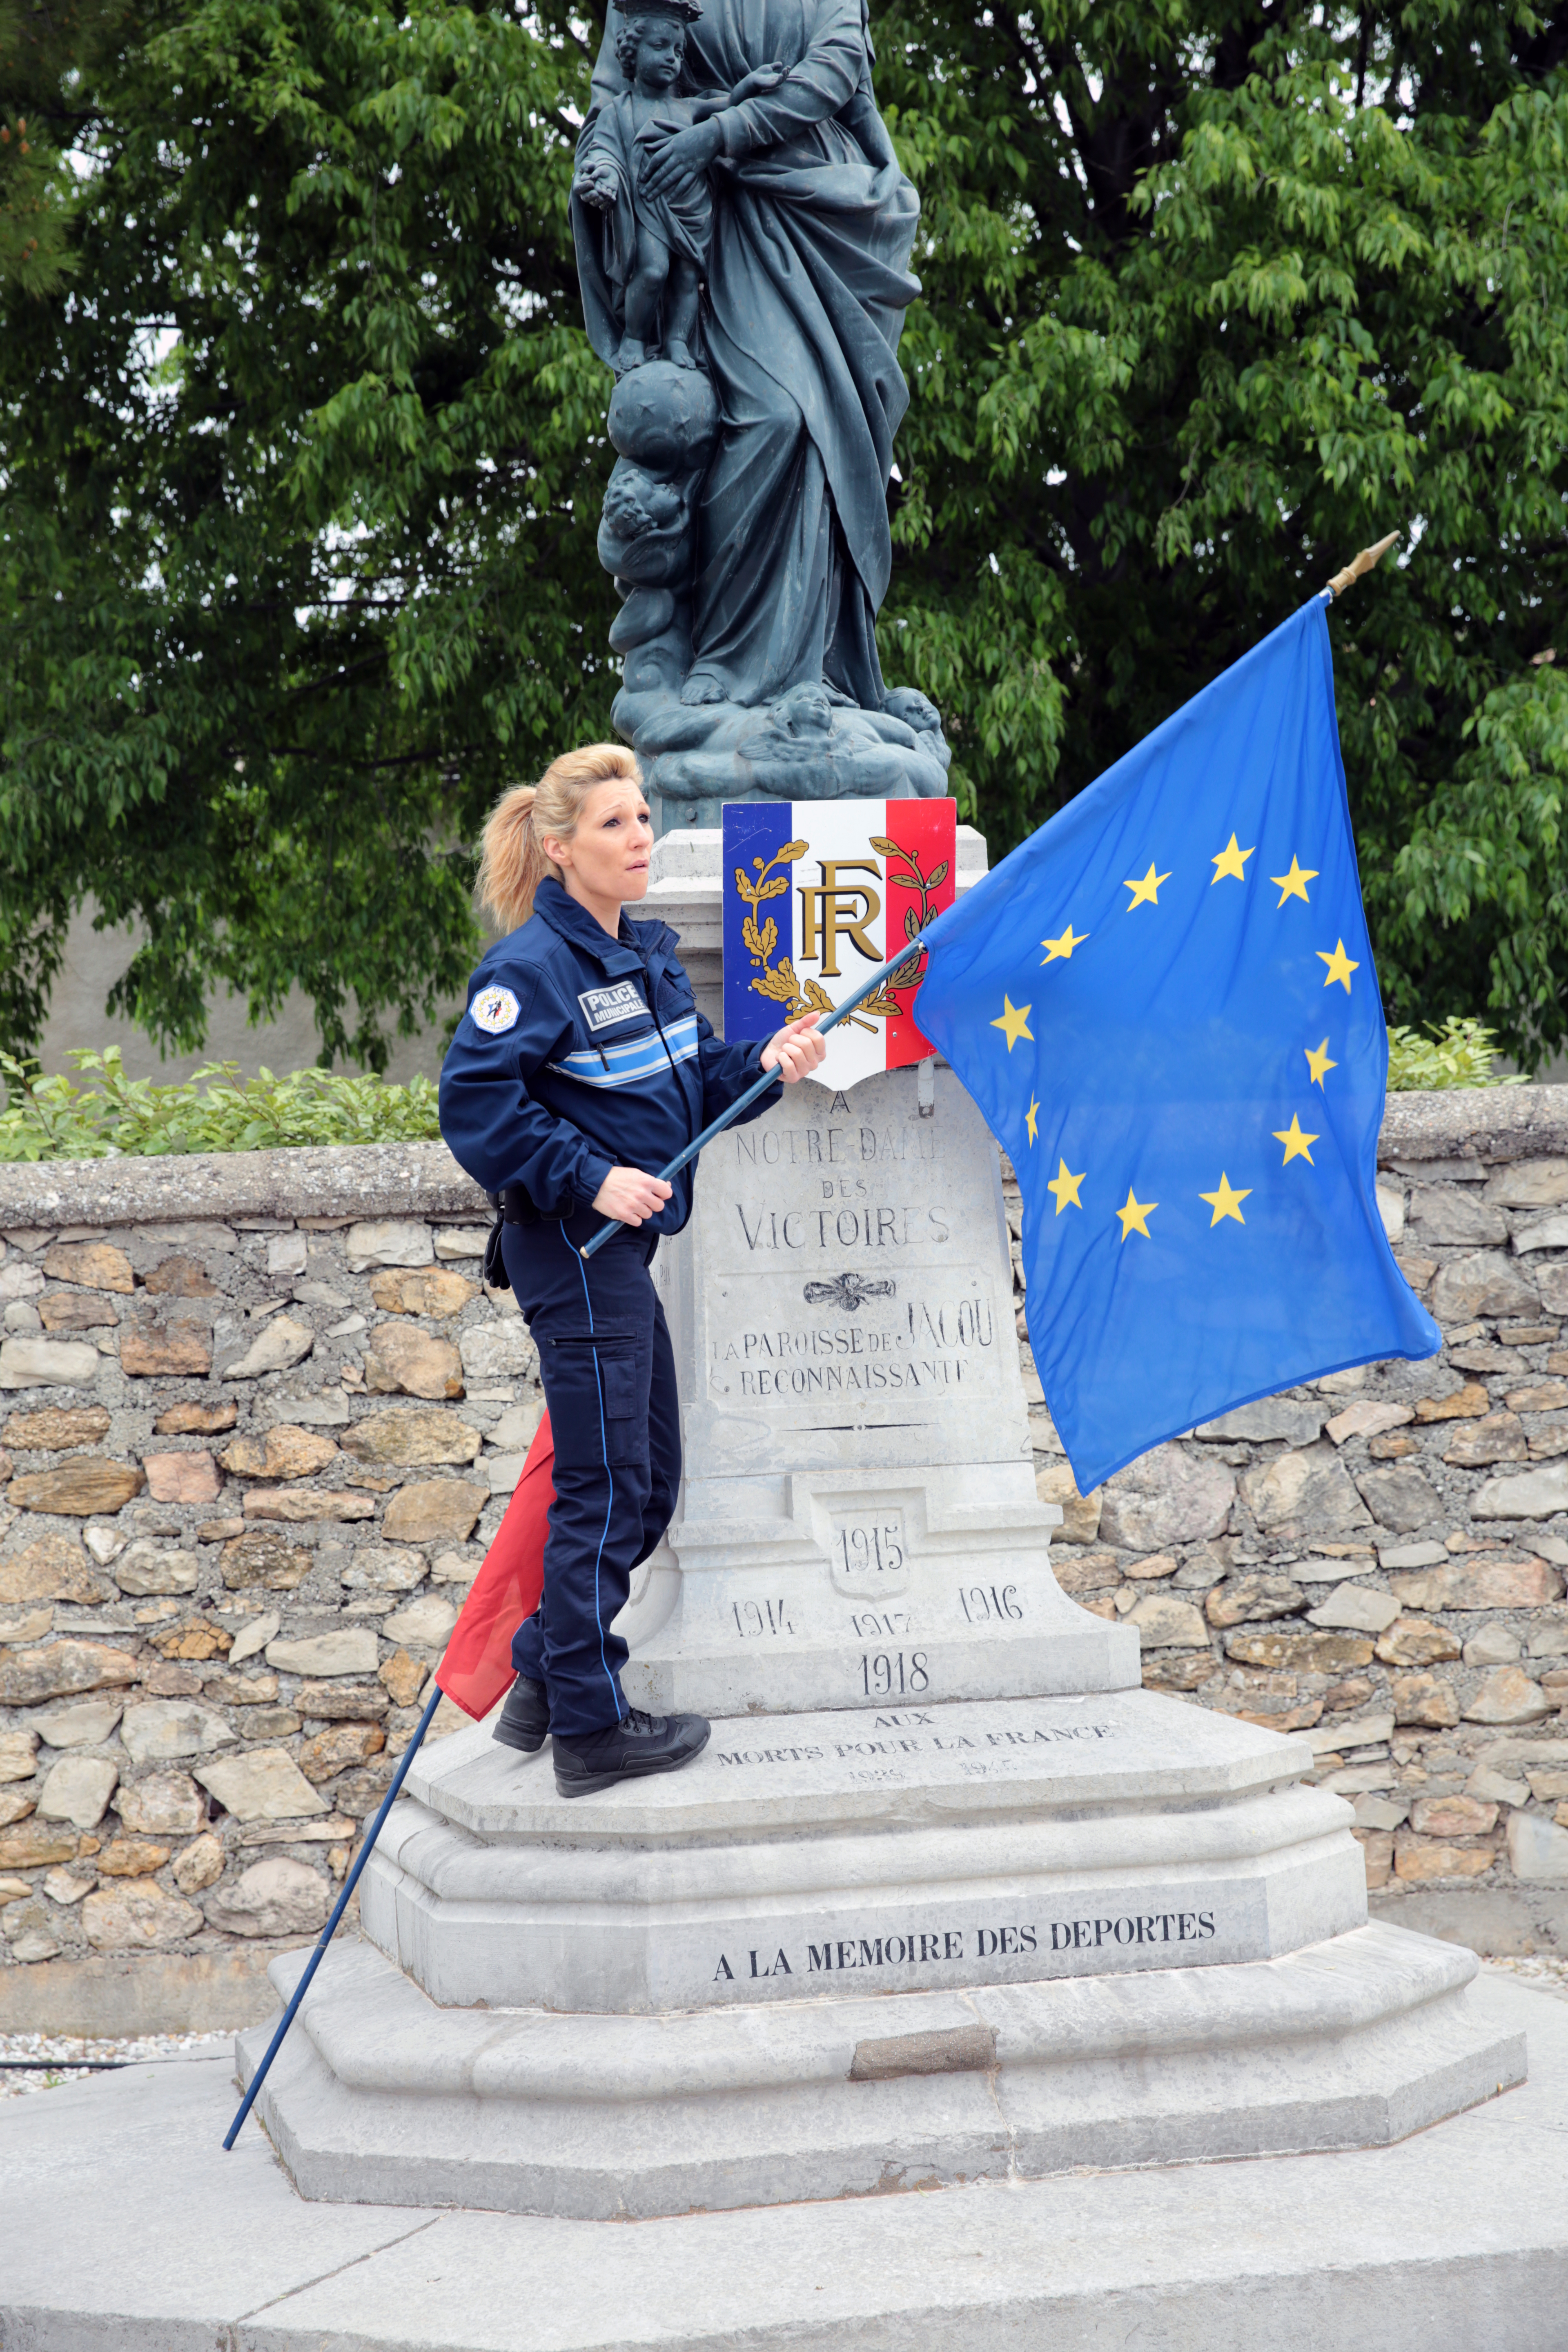
monument, france, europe, statue, blue, sculpture, national, memorial, art, flags, commmoration, crmonie, ancienscombattants, fahne, drapeaux, monumentauxmorts, 8mai1945, dptdegerbe